KTAR (AM)

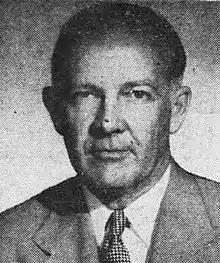
John Howard Pyle worked as KTAR's program director for 20 years prior to becoming Governor of Arizona.

After being lured over to radio from the "Republican" ad sales department, John Howard Pyle became KTAR's program director in 1930. Five years later, for the first time, KTAR fed an Easter sunrise service from the Grand Canyon to the NBC network. The Easter sunrise service, narrated and written by Pyle, became an annual tradition for KTAR and NBC, presented for 25 years to a national and international audience.